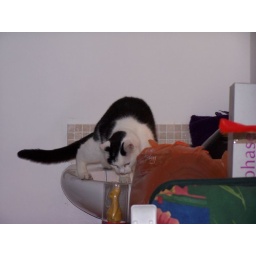
The cat investigates the sink in the back bedroom